Real Estate Bank of Arkansas

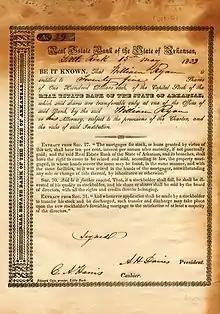
1839 stock certificate from the bank

Support for a state bank in Arkansas began during the time of the Arkansas Territory. This was considered a priority due to a lack of banking west of the Mississippi River, a shortage of coins in the region, and few banks in the area being allowed to issue paper money. After Arkansas became a state, the 1836 establishment of the Real Estate Bank of Arkansas was the first piece of legislation passed by the new government. Politically, the bank was widely supported. Two Whigs, Anthony H. Davies and John Ringgold, produced the charter for the bank, and the legislature that approved its creation was controlled by the Democratic Party. The bank's officials were of a Democrat-to-Whig ratio that was similar to that of the state's population. The enabling legislation required the bank to issue $2,000,000 of bonded indebtedness at five percent, with a maturity in 25 years. The state government appointed a quarter of the bank's board of directors, but took no part in the active management of the organization. Another requirement of the bank was to send reports to the state legislature, and the bank could borrow on the state's credit. The bank was intended to promote the interest of planters, an intention that was stated in the enabling legislation. The banking committee in the state legislature was composed almost entirely of men representing planting areas along rivers, and the voting to establish the bank was only opposed by representatives from northern Arkansas. The interests in the northern portion of the state were somewhat appeased by the establishment of another state bank to have branches in Fayetteville and Batesville.